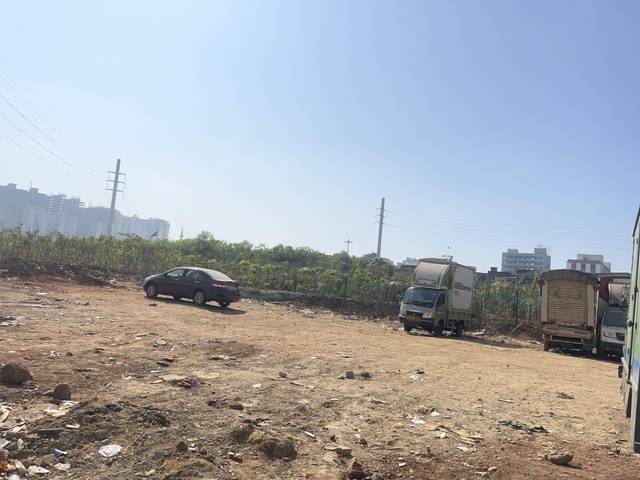
Region: India
Coordinates: 19.199, 72.83